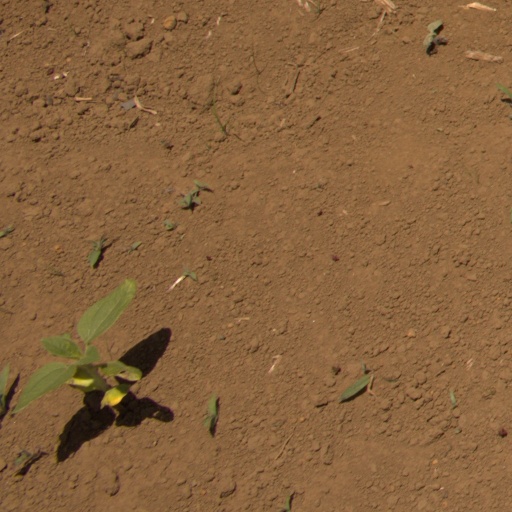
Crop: Jerusalem artichoke